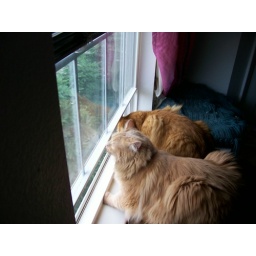
Vinnie and Ollie sitting in my bedroom window watching birds.